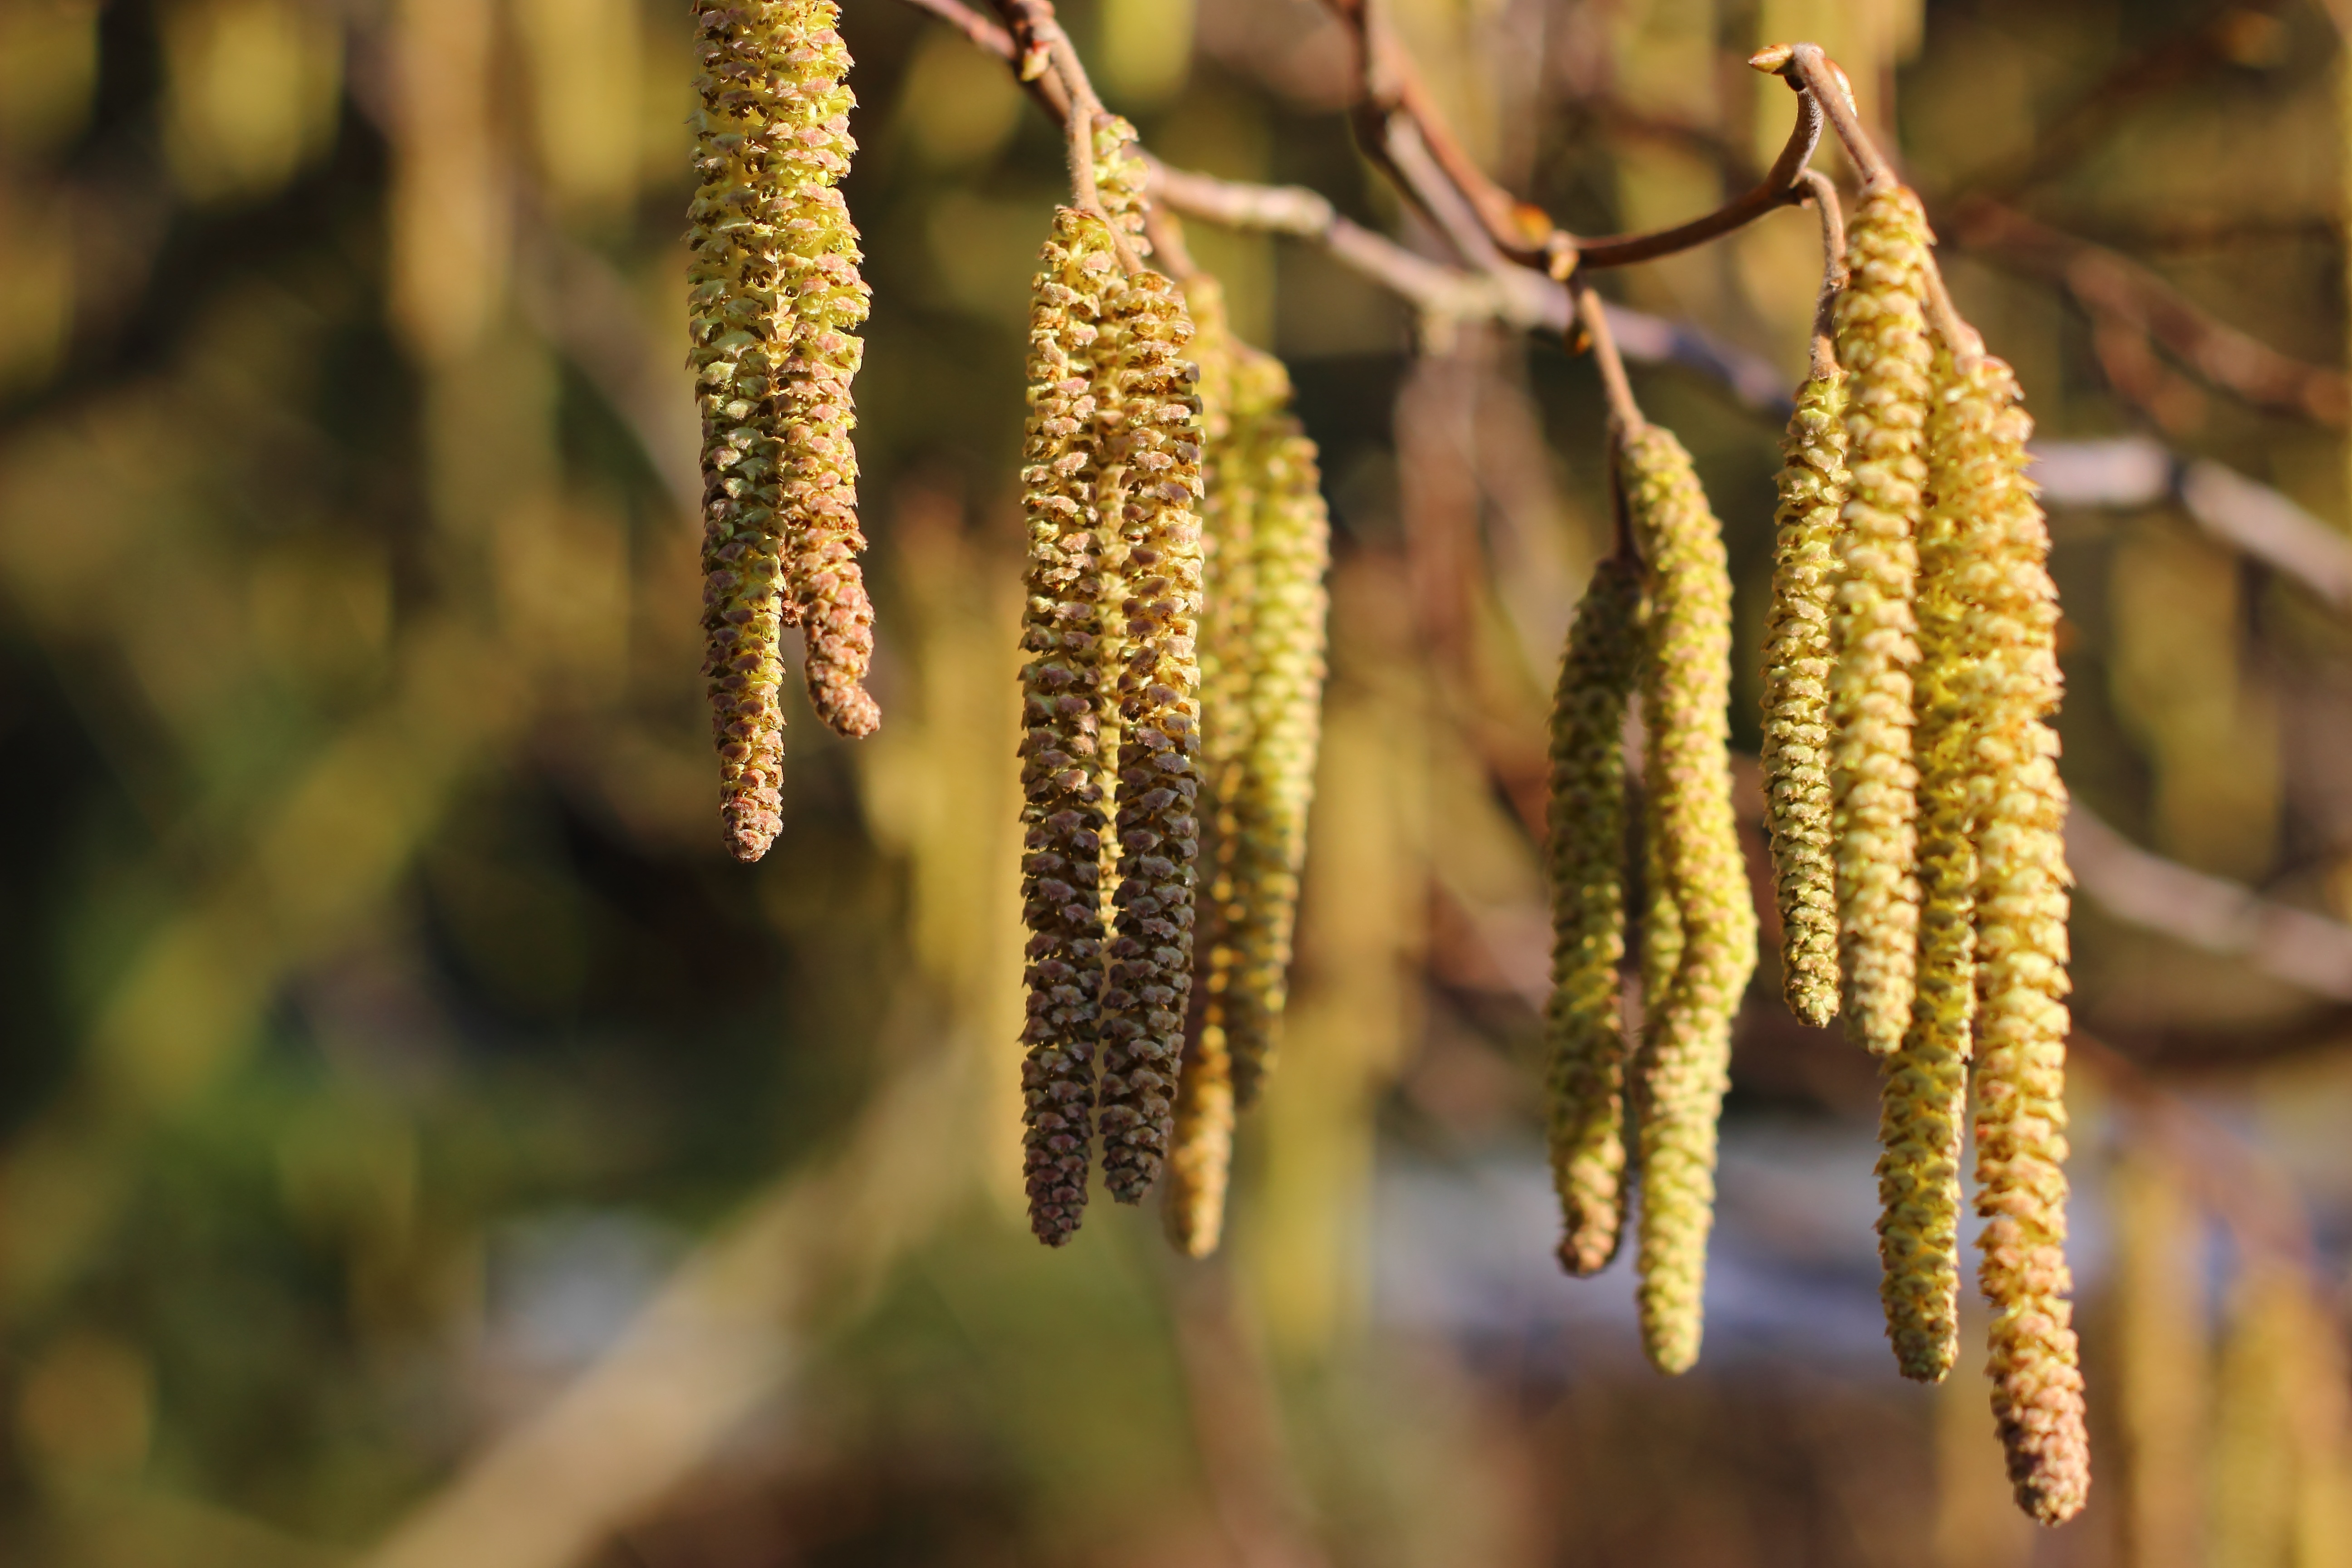
tree, nature, forest, branch, plant, leaf, flower, food, produce, crop, birch, autumn, botany, agriculture, flora, flowers, close up, macro photography, flowering plant, grass family, plant stem, land plant